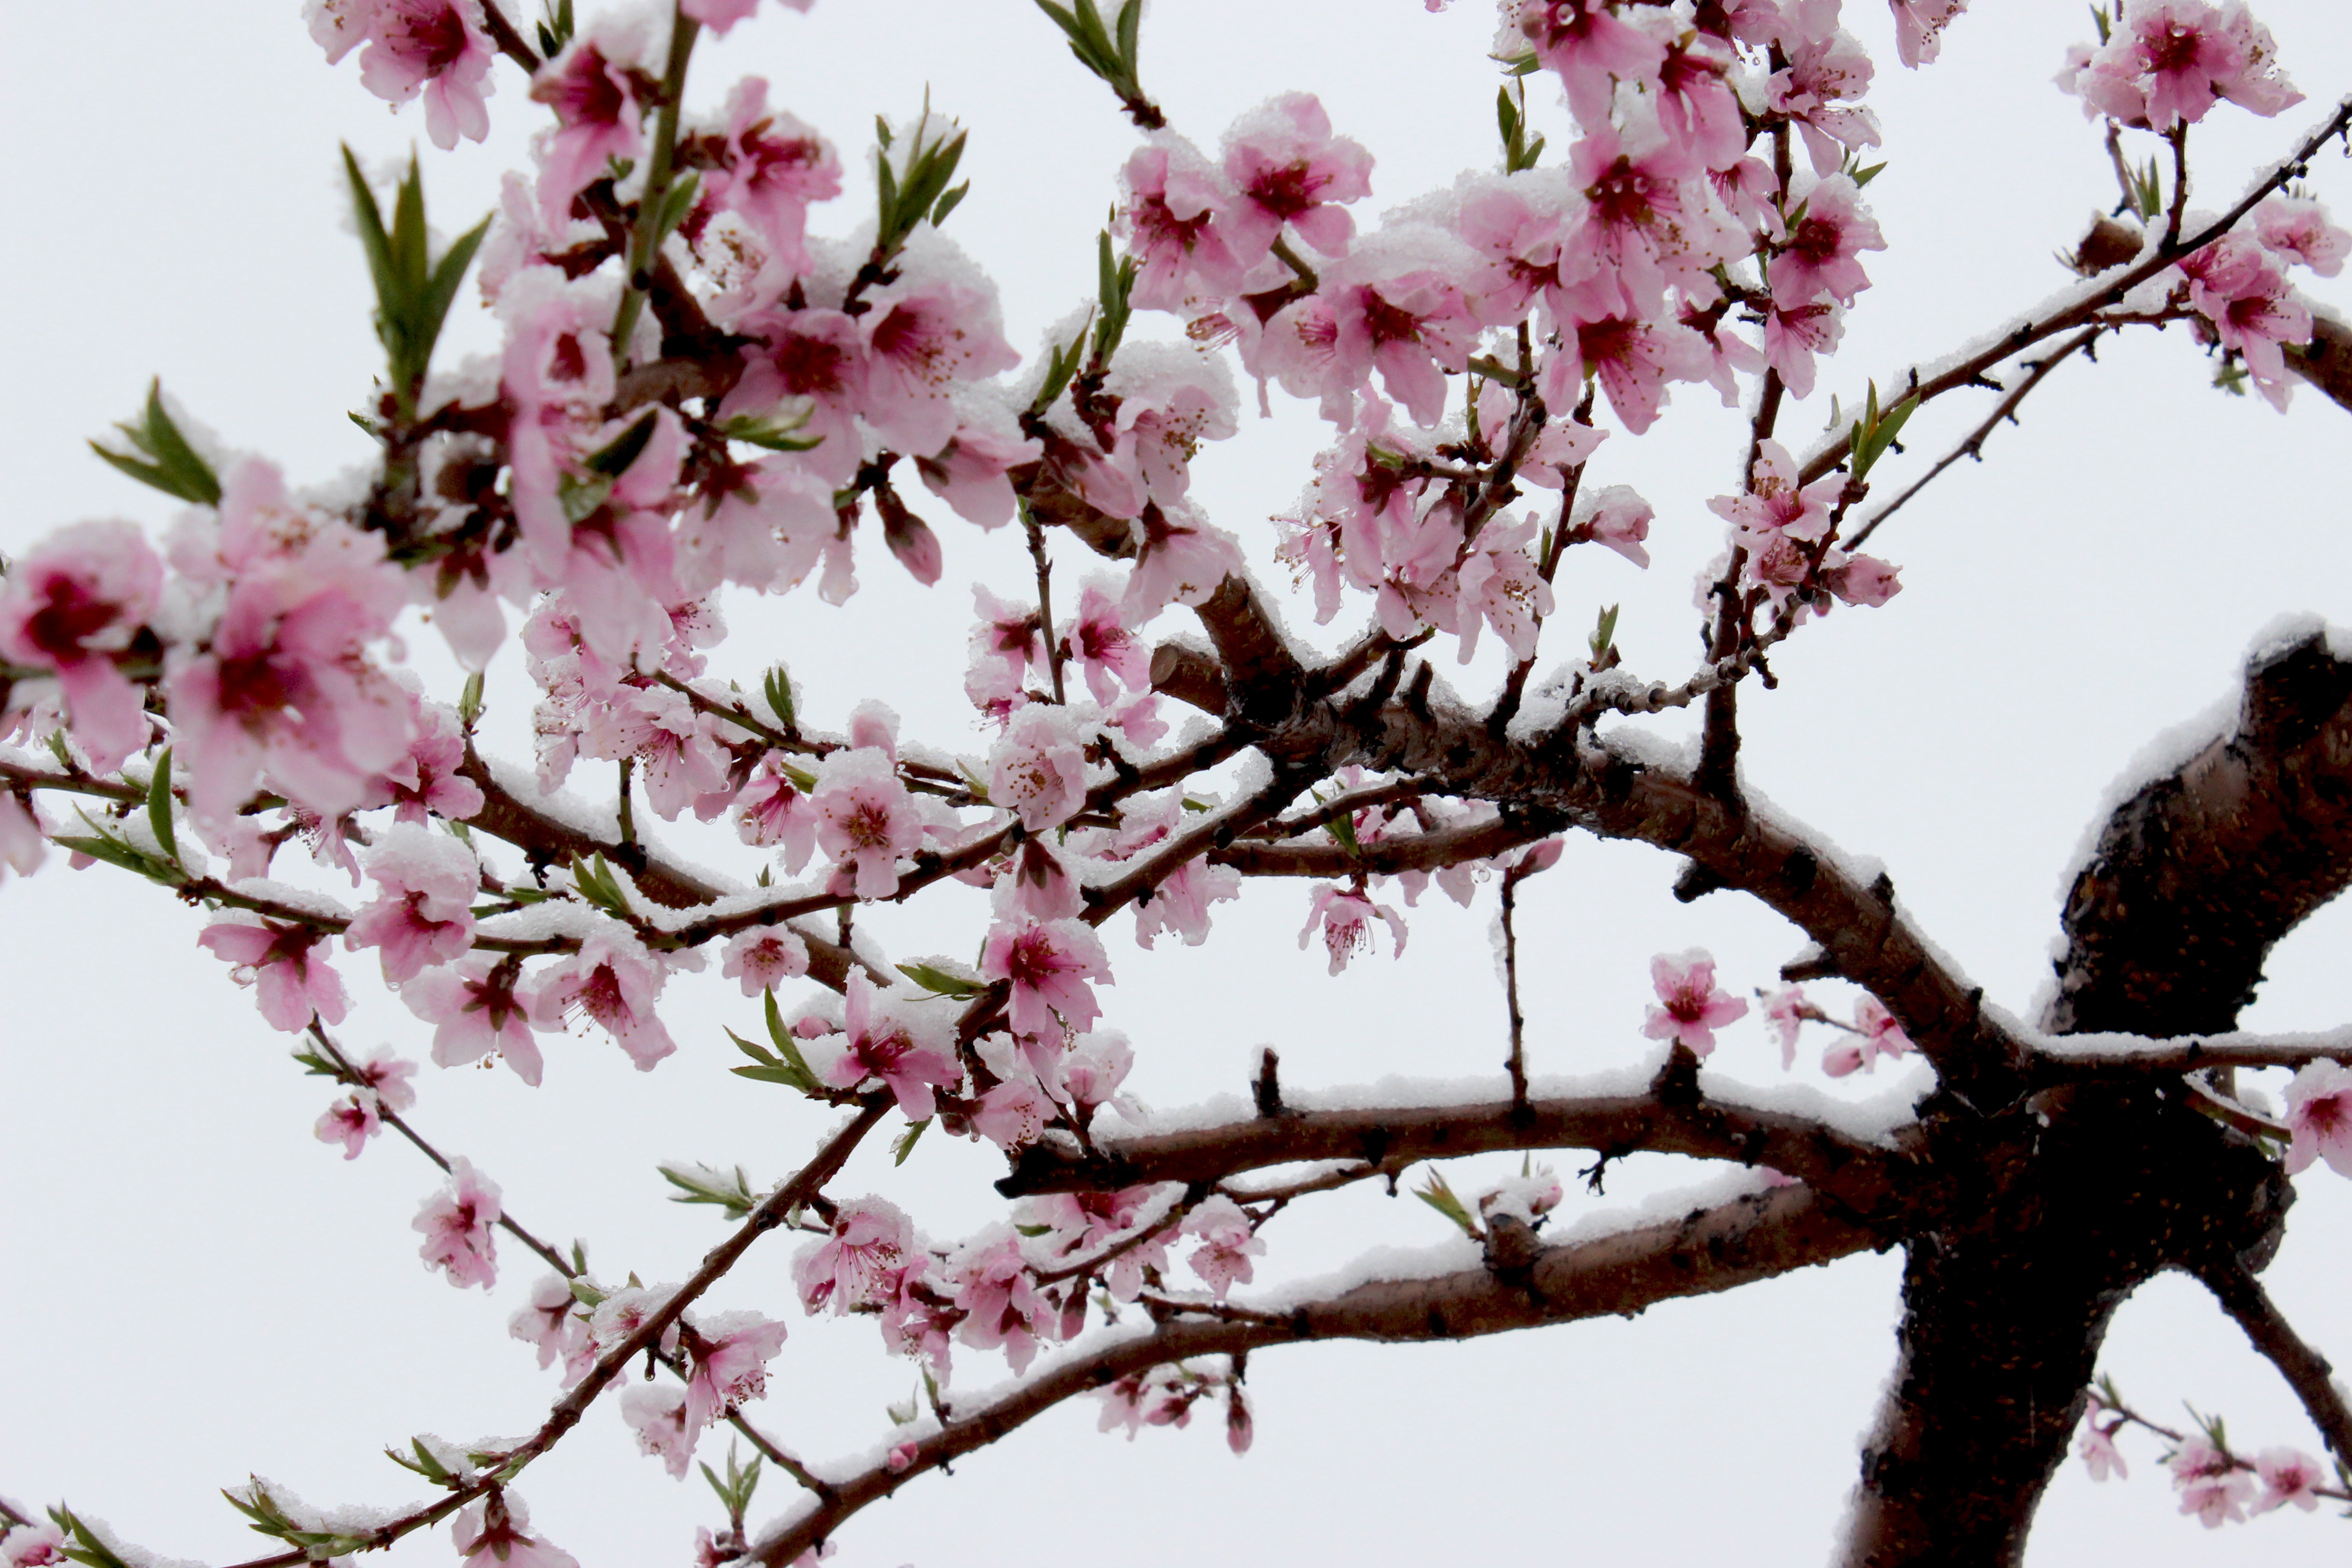
tree, branch, blossom, snow, plant, flower, spring, produce, cherry blossom, cherry, flowering plant, land plant, snow out of season, omori